Paolo Orsini (condottiero, born 1369)

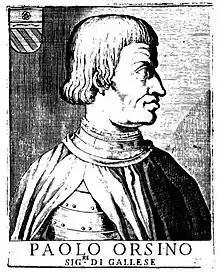
Posthumous portrait of Orsini from Giulio Roscio et al., "Ritratti et elogii di capitani illvstri", Roma, 1646

Paolo Orsini (1369 – 5 August 1416) was an Italian condottiero and lord of Canino, Fiano Romano, Gallese, Olevano Romano, Orvieto, Marta, Montalto di Castro, Narni and Tuscania. He belonged to the Orsini family. He married Rita Sanguigni and with her had two children, Giampaolo and Calvinia, on whom little evidence survives. He also had an illegitimate son Francesco who also became a condottiero.